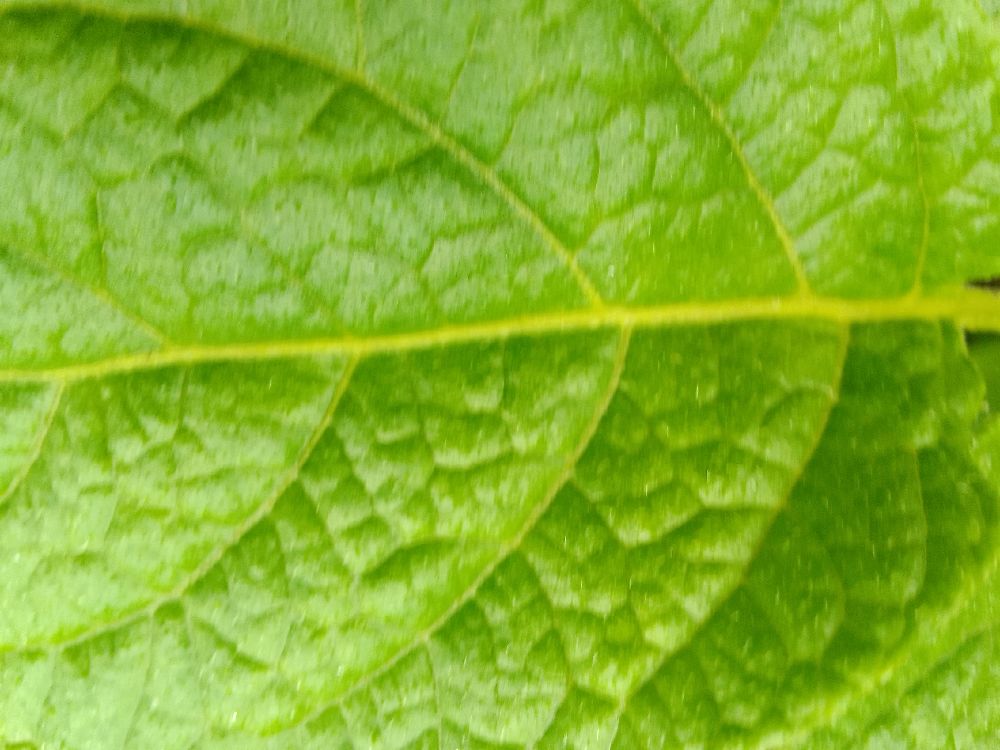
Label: Healthy